Visual Focus Depth Art

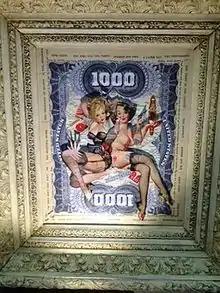
Femme Fatales visual focus depth art

The backgrounds used in visual focus depth art range widely from the use of true vintage pieces such as original period sheet music, fractional currency, foreign money or other items that set the time frame for the piece. Each of the items used relate the overall, theme of the art. The background can also be structured in segmented form-through the use of linear script—composed of simply drawn lines with little attempt at pictorial representation, mathematic symbolism—such as the use of angles and formulas and via free-form application—concepts chosen by the artist to represent the underlying theme in the work.